Bennie Logan

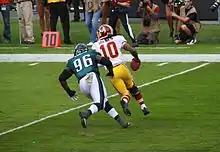
Logan pursues Redskins quarterback Robert Griffin III in 2013.

Logan was selected fifth in the third round of the 2013 NFL draft (67th overall) by the Philadelphia Eagles.